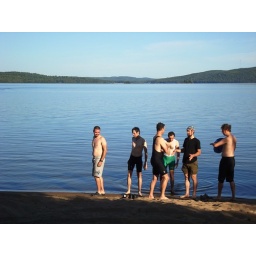
white boyz in da house